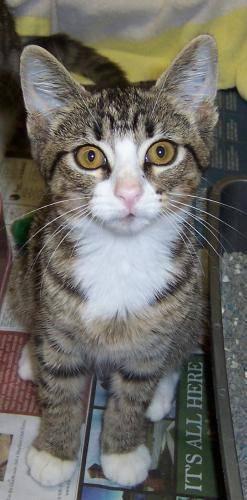
cat